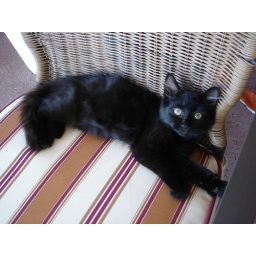
This kitty just wandered to our house and has been hanging around (yes, we've fed her) since then.